Nagual

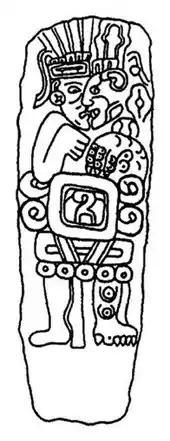
A pre-Columbian Chatino stela possibly depicting a nagual transforming into a jaguar. His name is inscribed in Zapotec glyphs on his abdomen and translates to "Five Alligator".

Naguals use their powers for good or evil according to their personality. The general concept of nagualism is Mesoamerican in origin. Nagualism is linked with pre-Columbian shamanistic practices through Pre-classic Olmec and Toltec depictions that are interpreted as human beings transforming themselves into animals. The system is linked with the Mesoamerican calendrical system, used for divination rituals. Birth dates often determine if a person can become a nagual. Mesoamerican belief in tonalism, wherein every person has an animal counterpart to which their life force is linked, is drawn upon by nagualism.